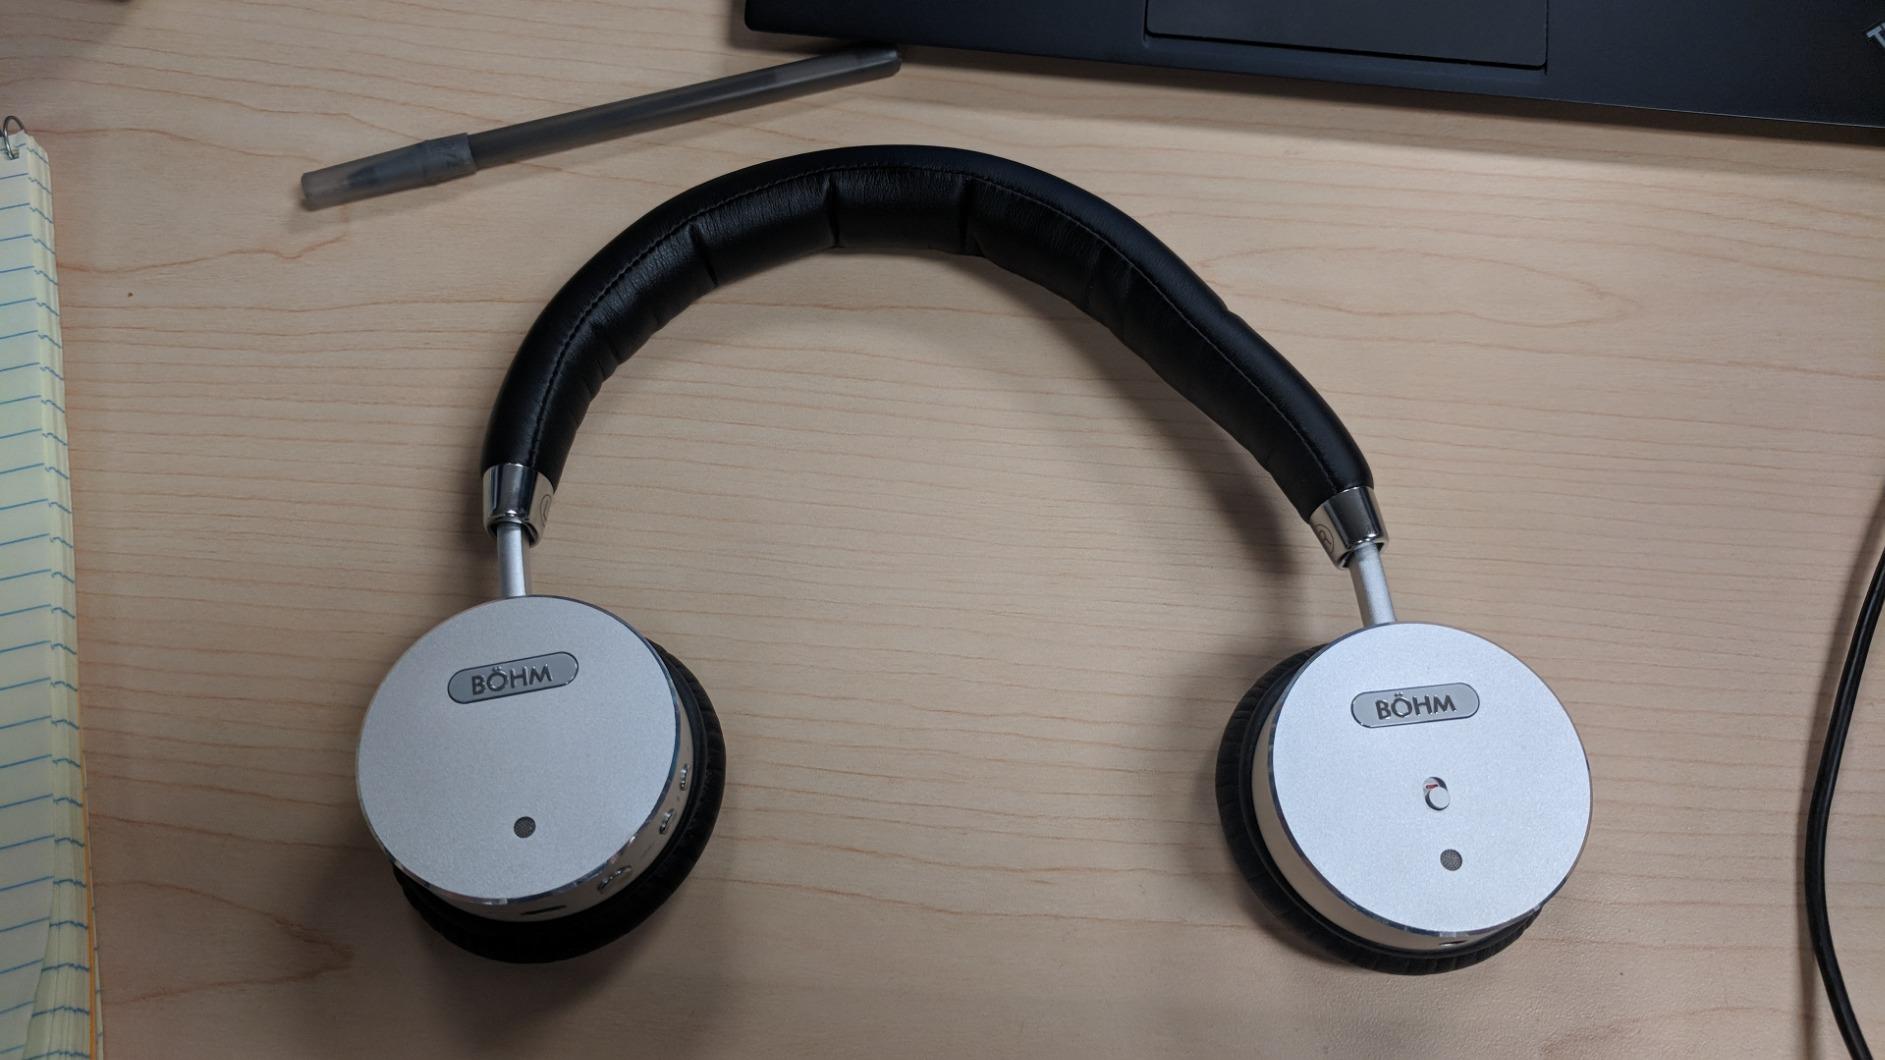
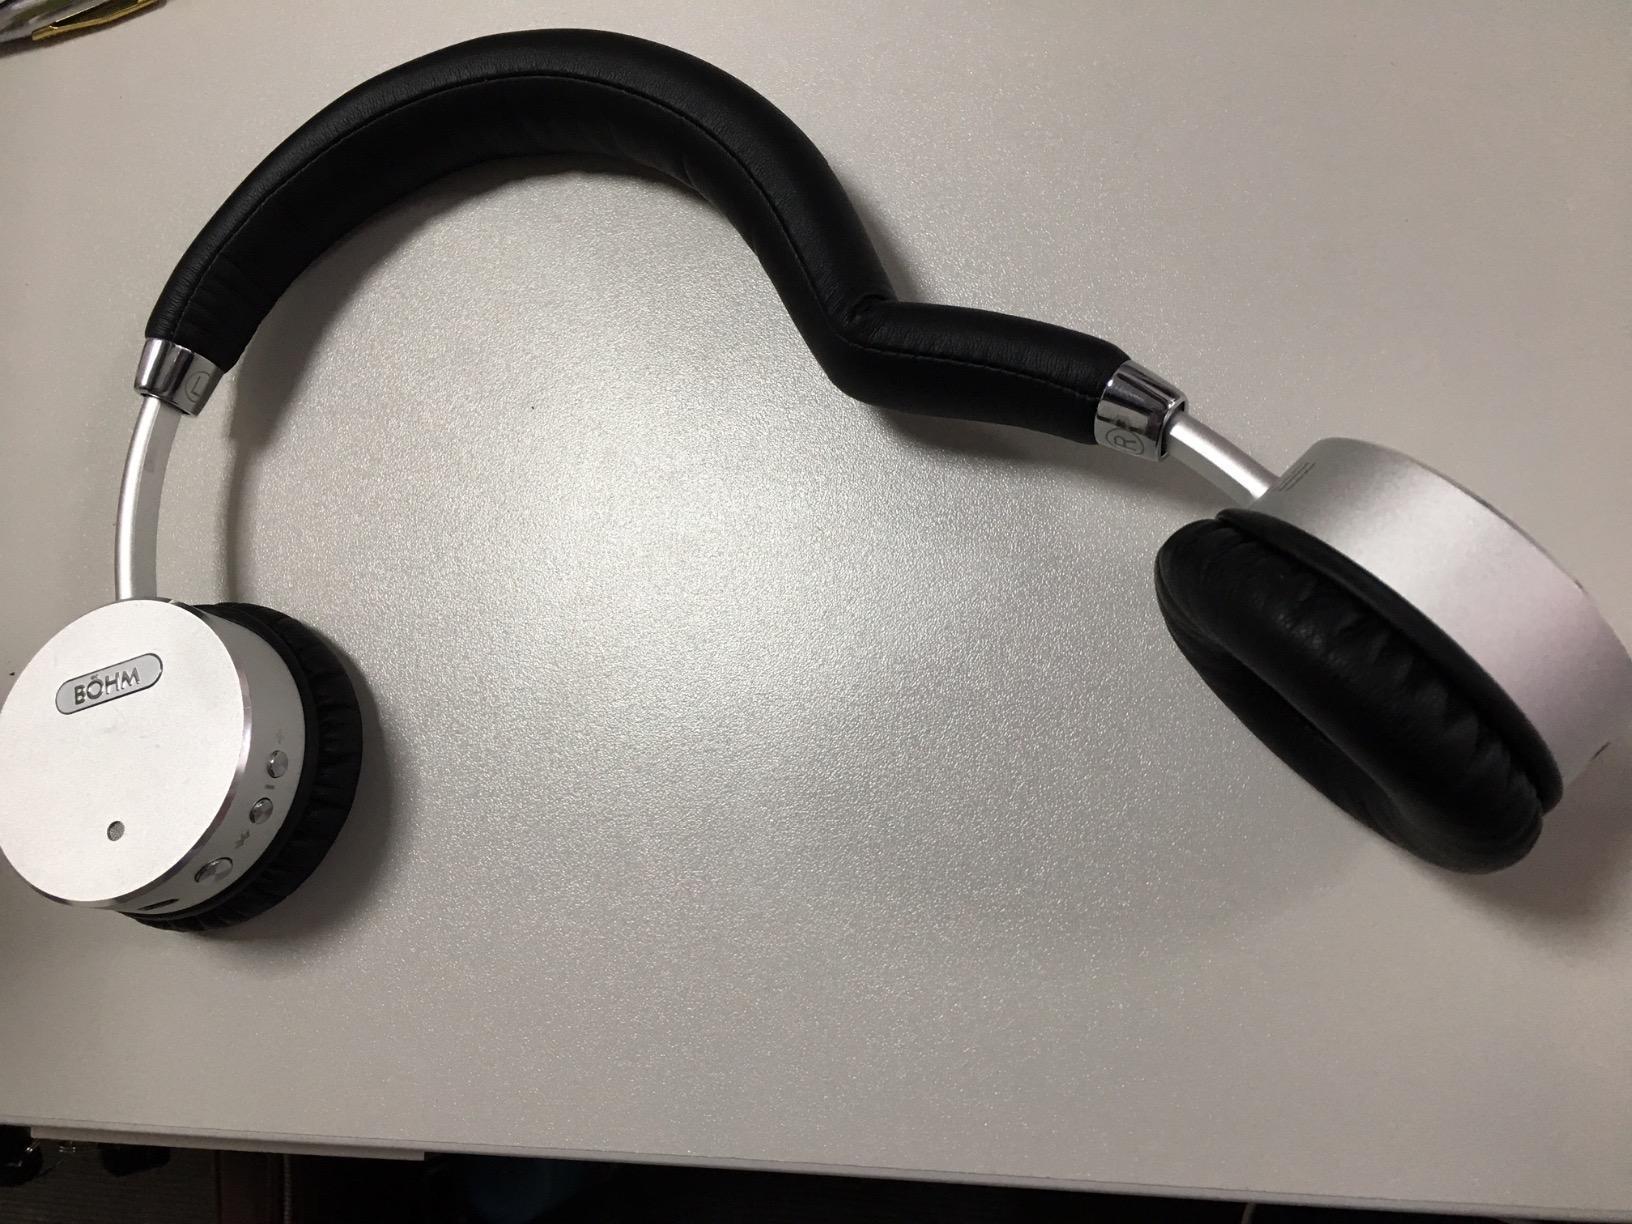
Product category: headphones
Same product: yes